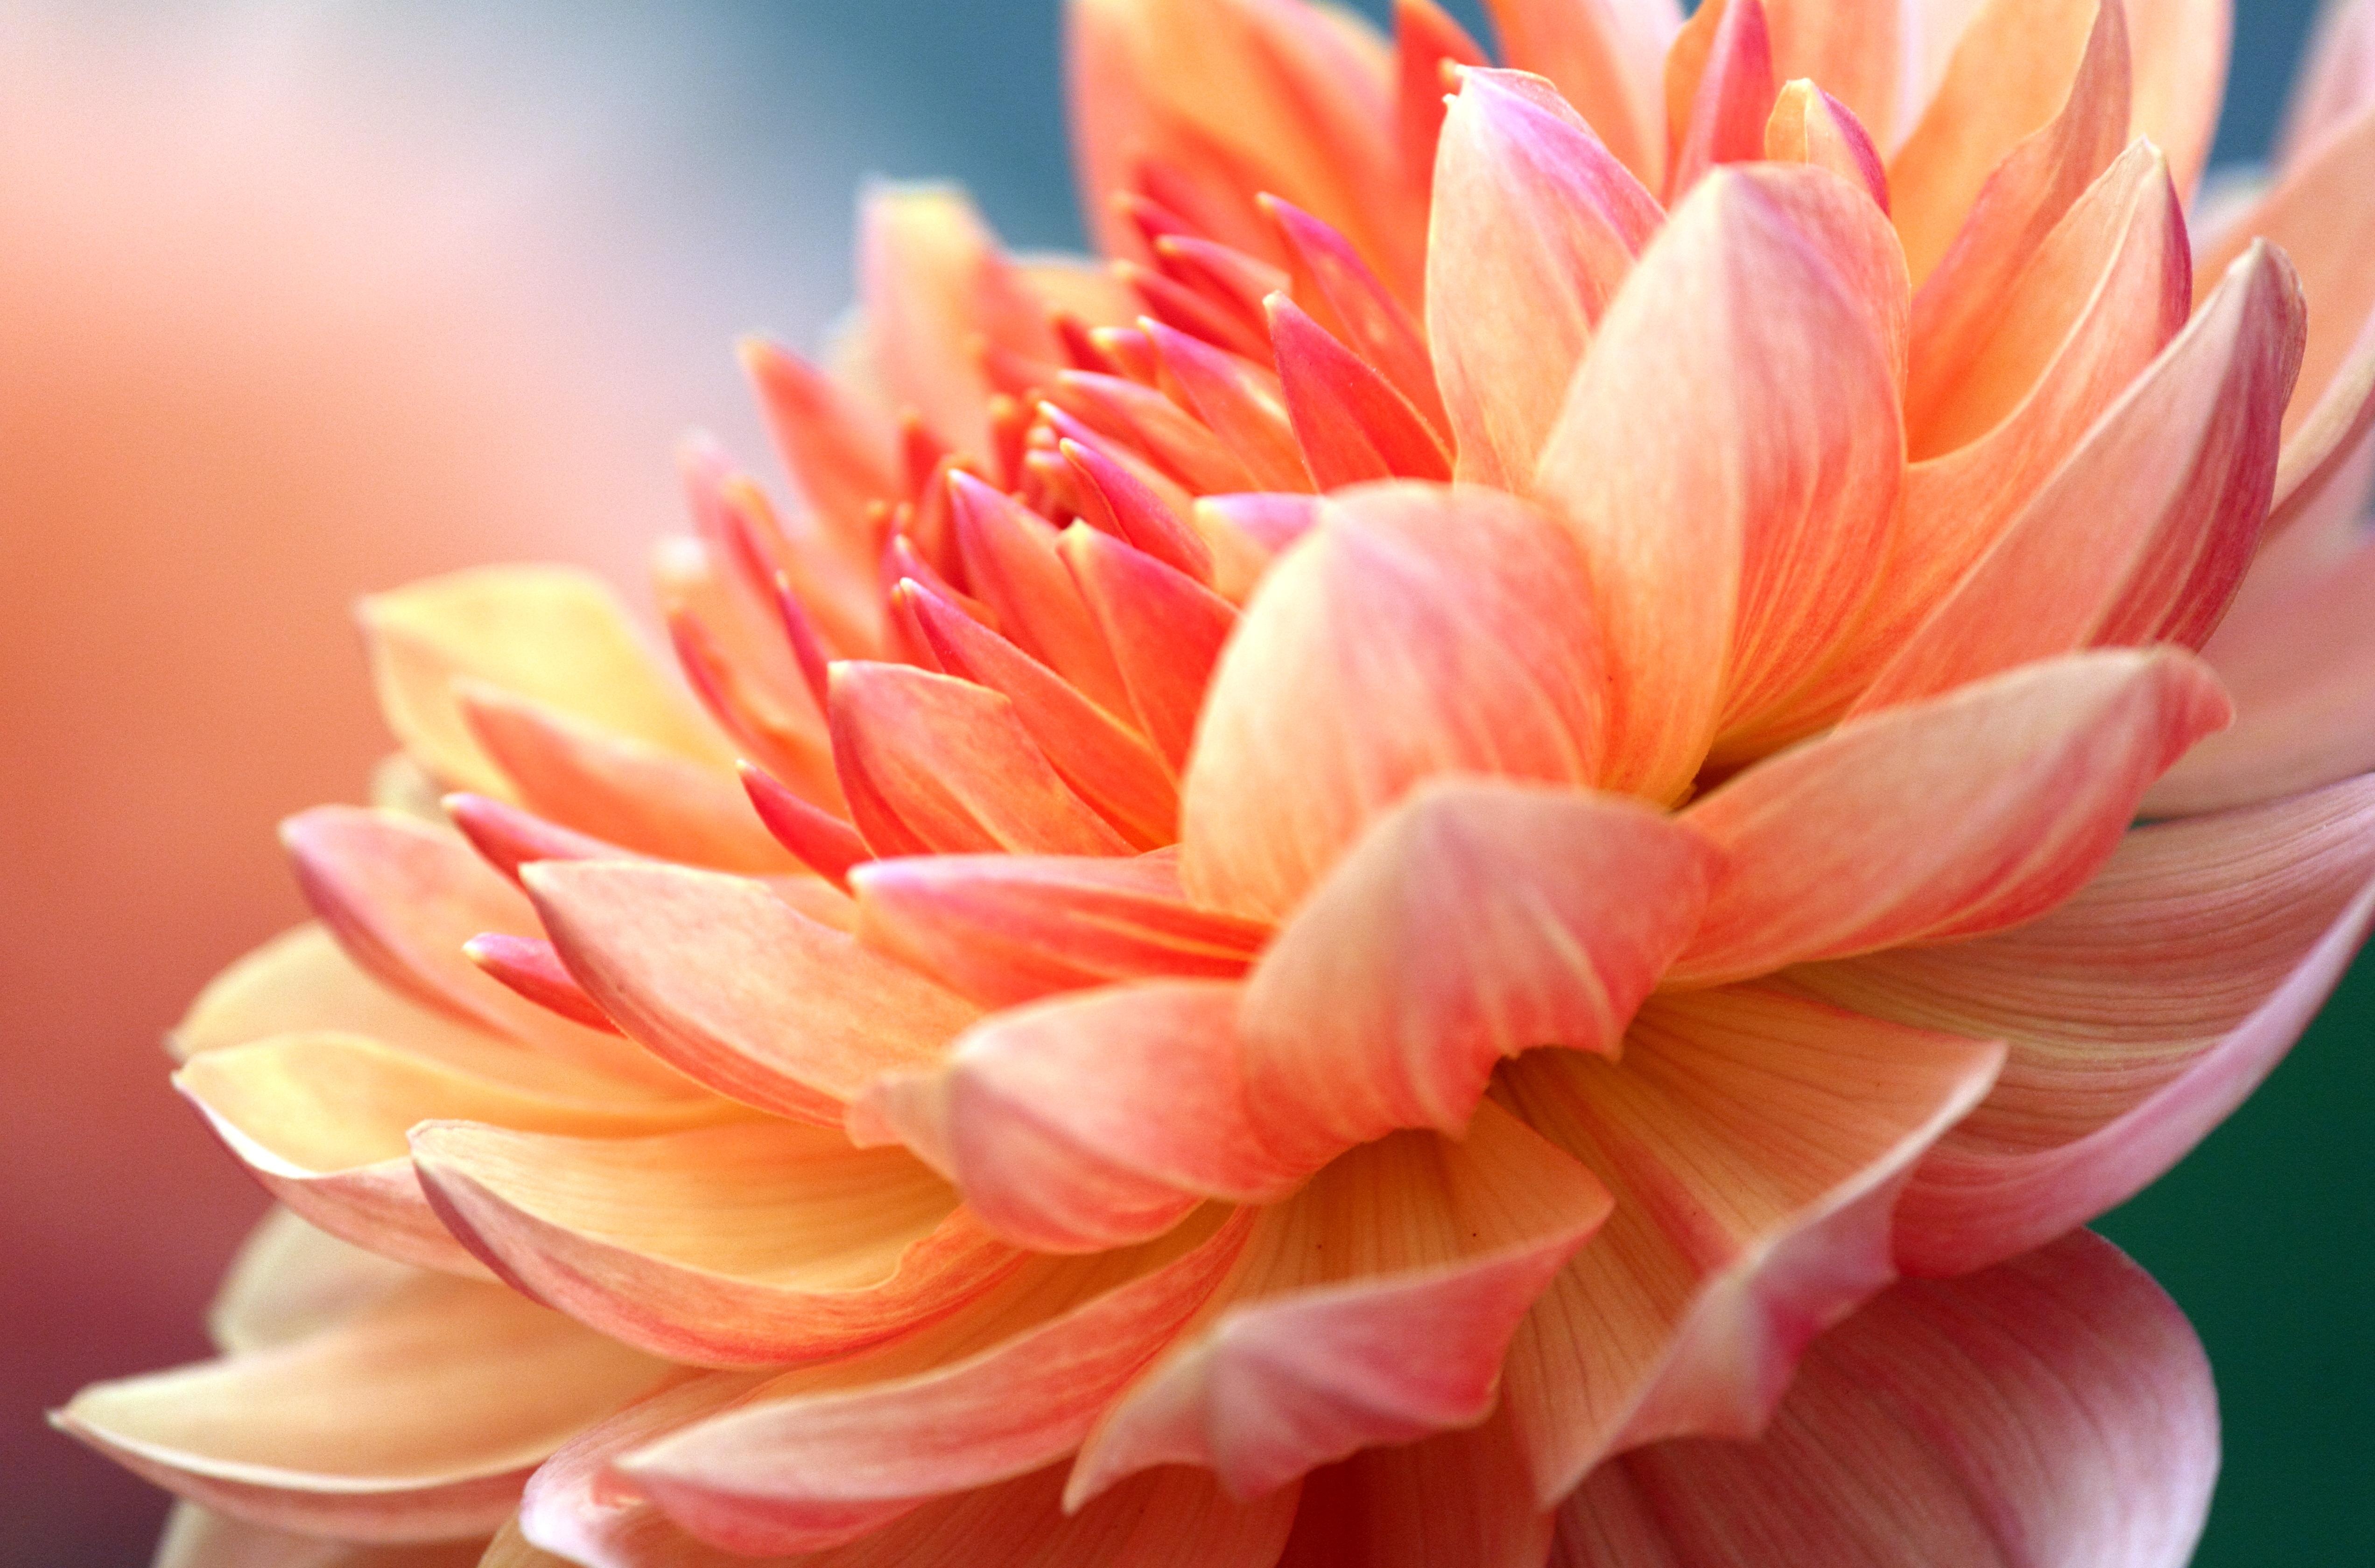
plant, photography, flower, petal, floral, pink, flora, close up, dahlia, beautiful, soft, macro photography, flowering plant, daisy family, land plant